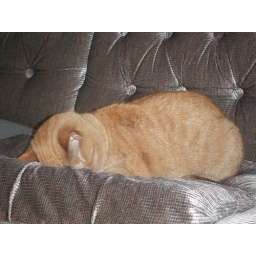
Harley likes to sleep with his face planted in the couch